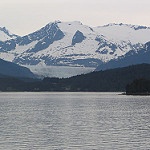
Label: glacier